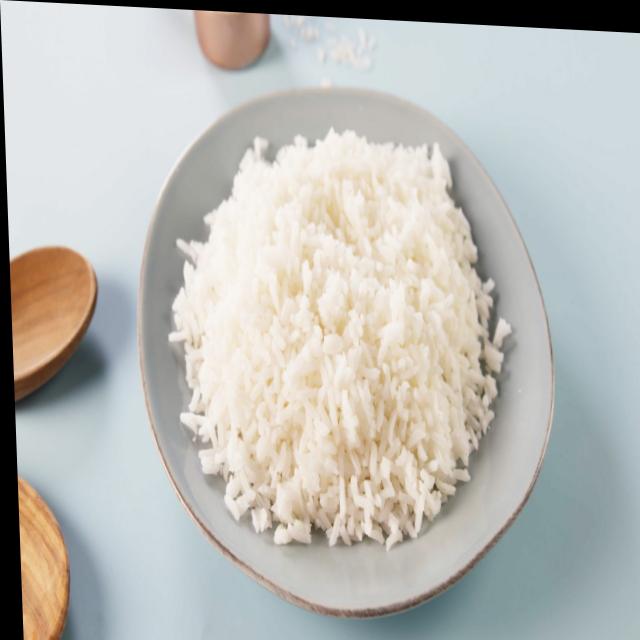
Dish: white_rice